Kamoi Station

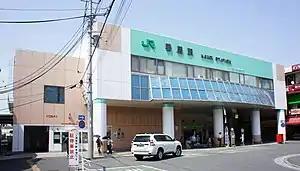
Kamoi Station South Exit, May 2021

is a passenger railway station located in Midori-ku, Yokohama, Kanagawa Prefecture, Japan, operated by the East Japan Railway Company (JR East).